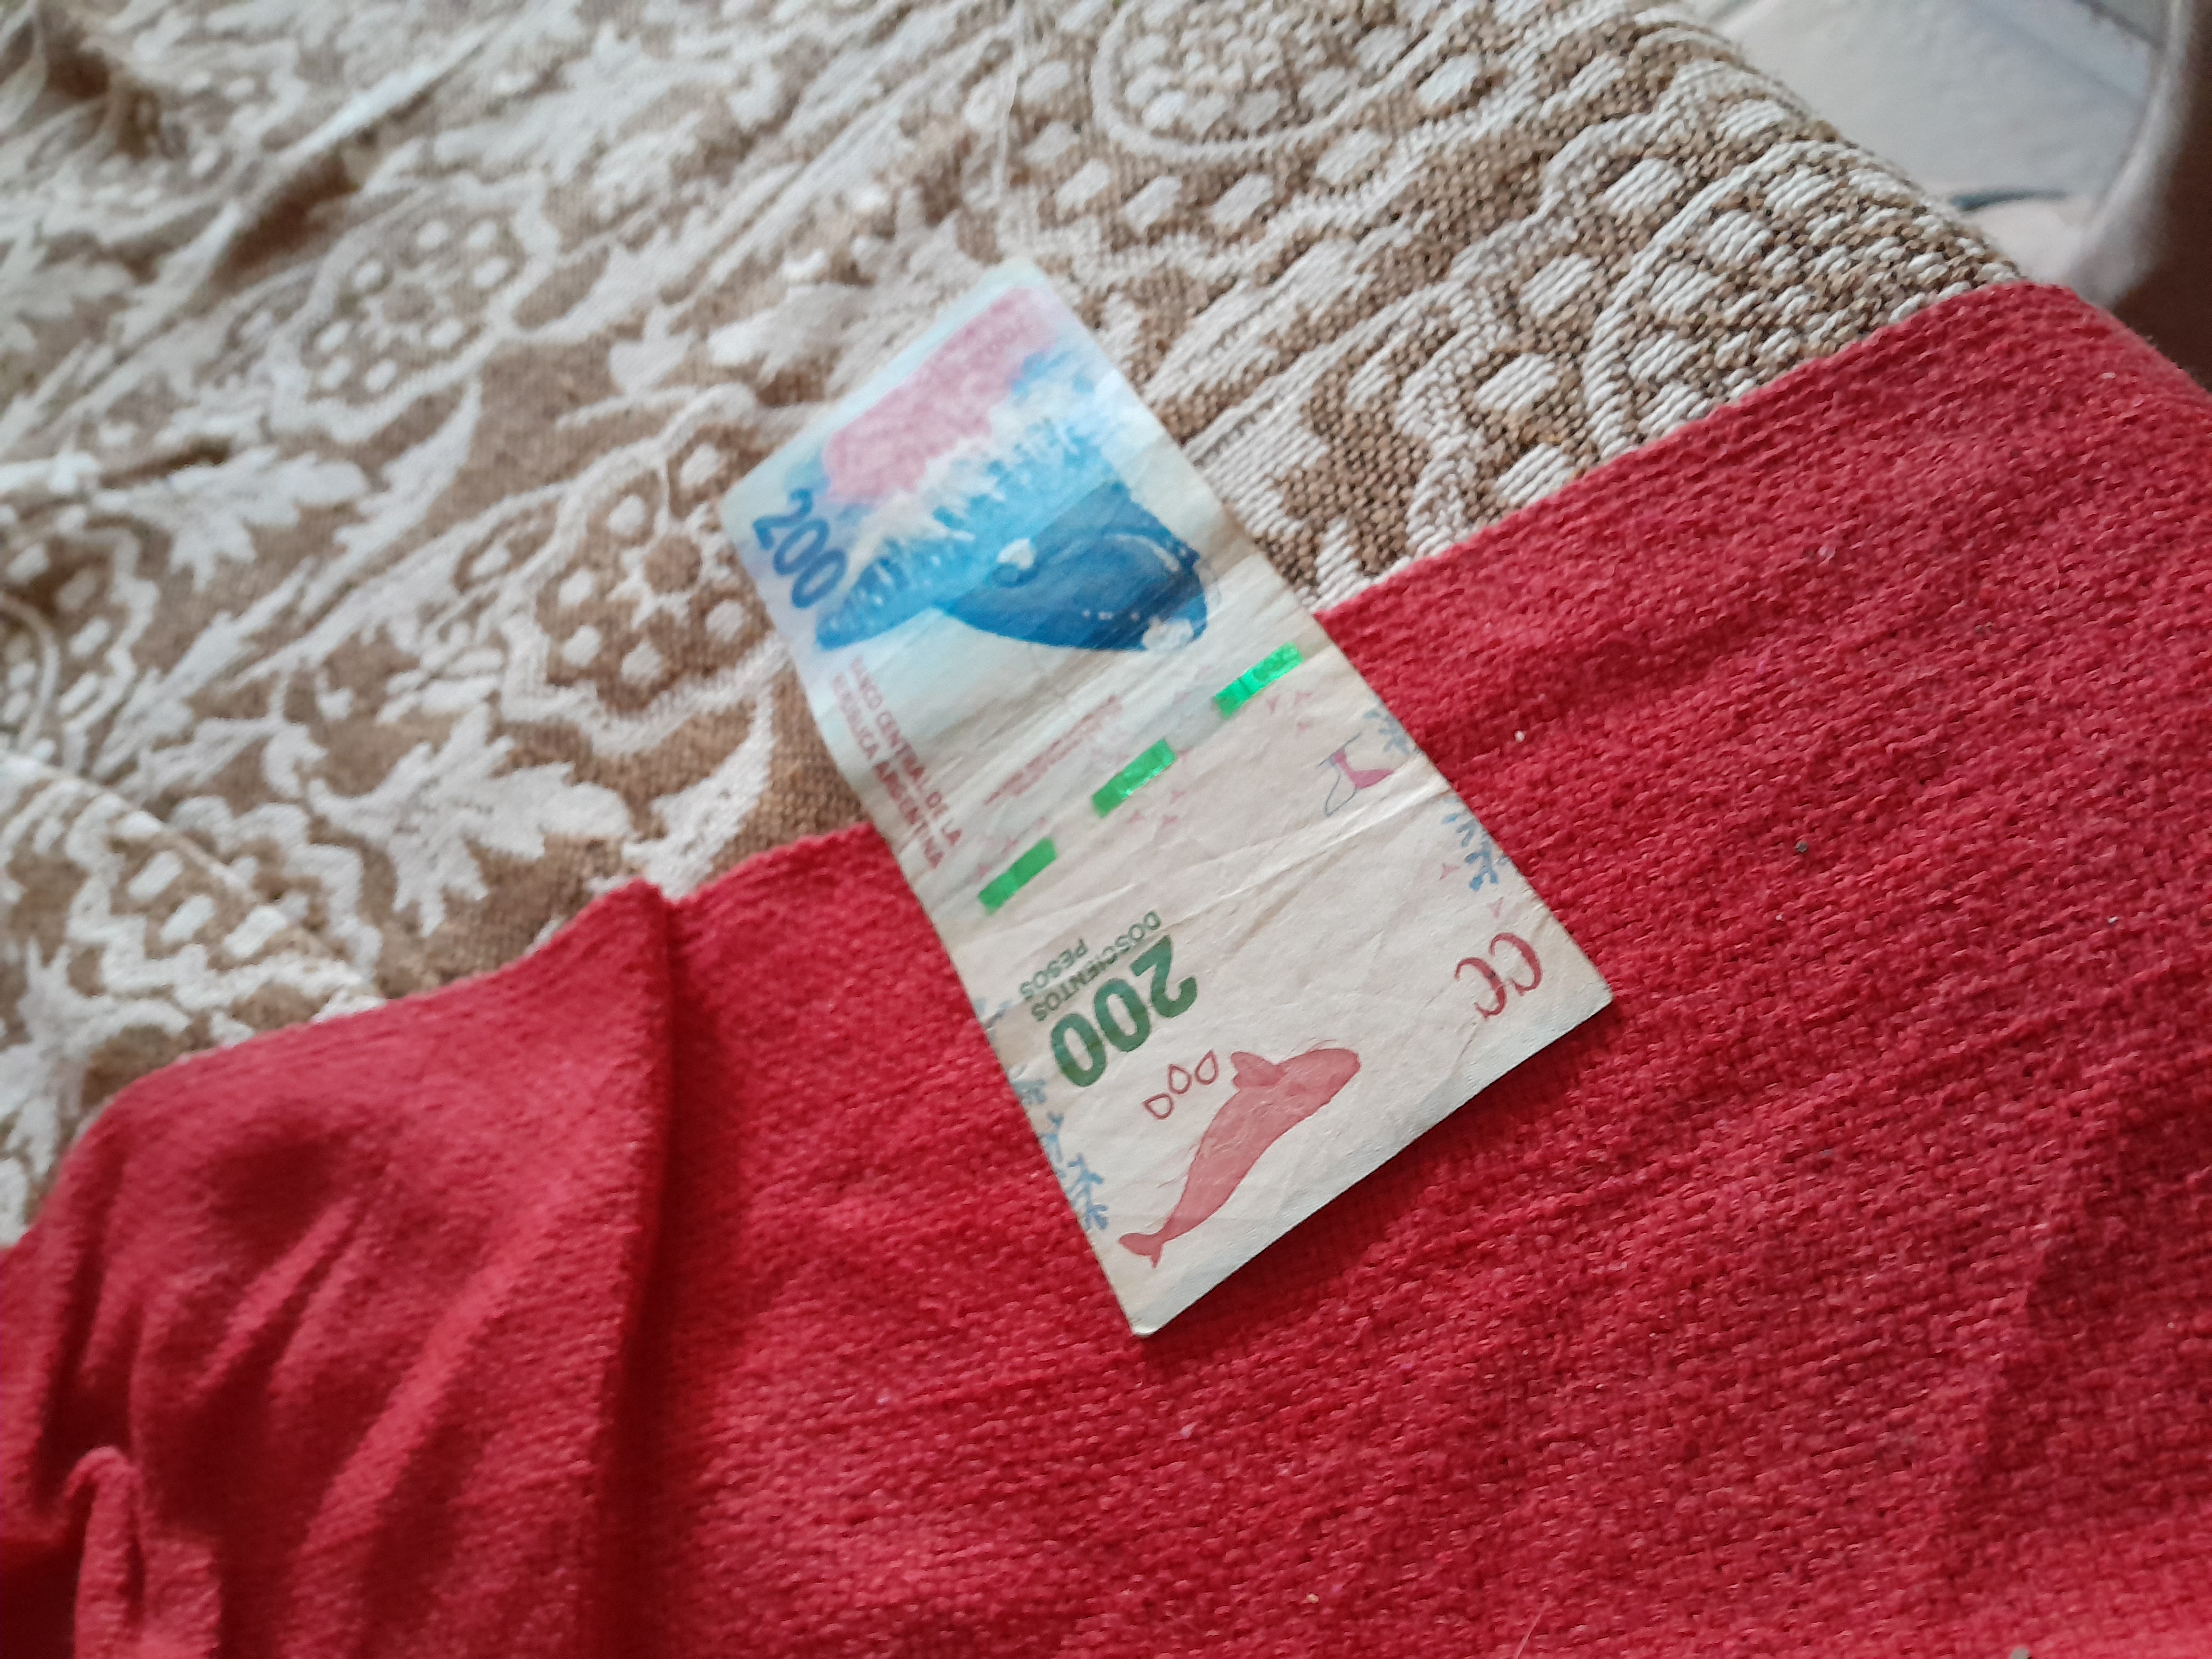
Denominación: 200